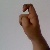
The image shows a hand gesture representing the letter 'X' in Indian Sign Language.